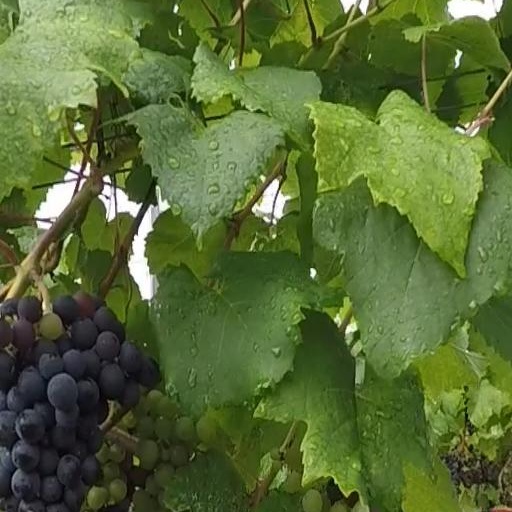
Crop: grape